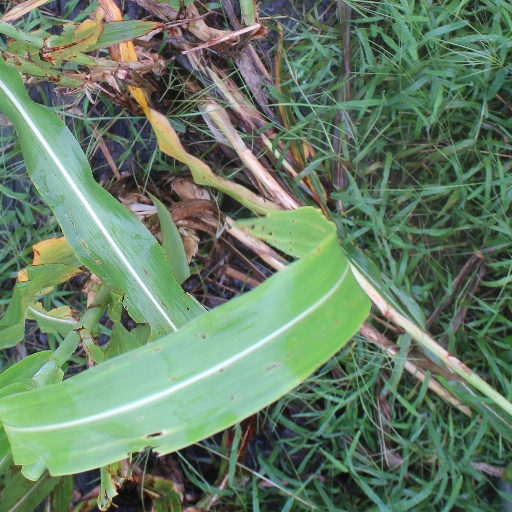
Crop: sorghum